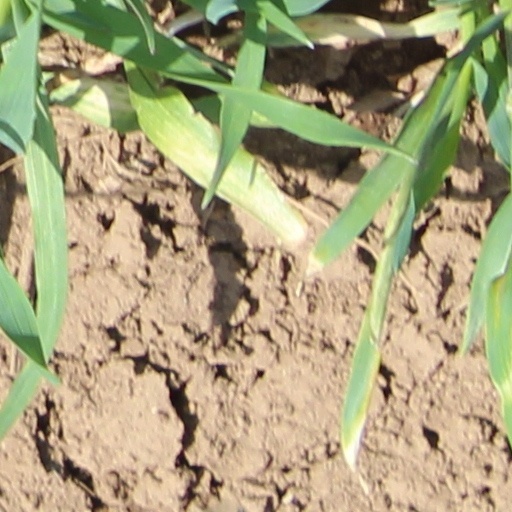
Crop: wheat